2009 Checker O'Reilly Auto Parts 500

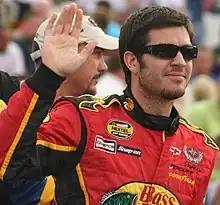
Martin Truex,Jr. who won pole position with the fastest time, 26.643.

Two practice sessions were held before the Sunday race—both on Saturday. A practice session scheduled for Friday morning was cancelled because of rain. The first session lasted 45 minutes, and the second and final session lasted 60 minutes.